Elijah Baker (actor)

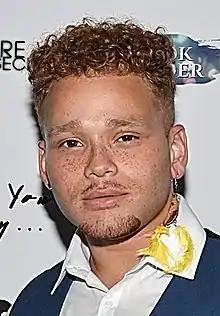
Baker in August 2016

Elijah Alexander Baker (born 30 May 1991) is an English actor, writer, and director. He founded his own independent production company, Enuff Talk Productions, in 2016.